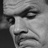
Emotion: sad